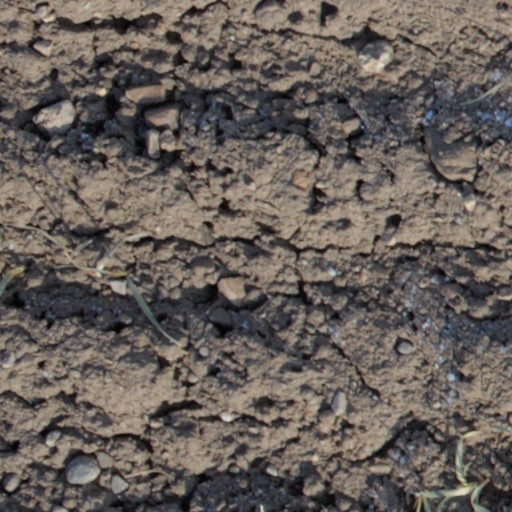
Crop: wheat